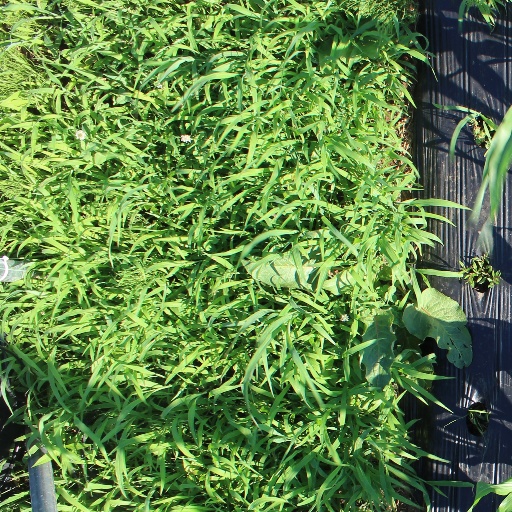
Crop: sorghum